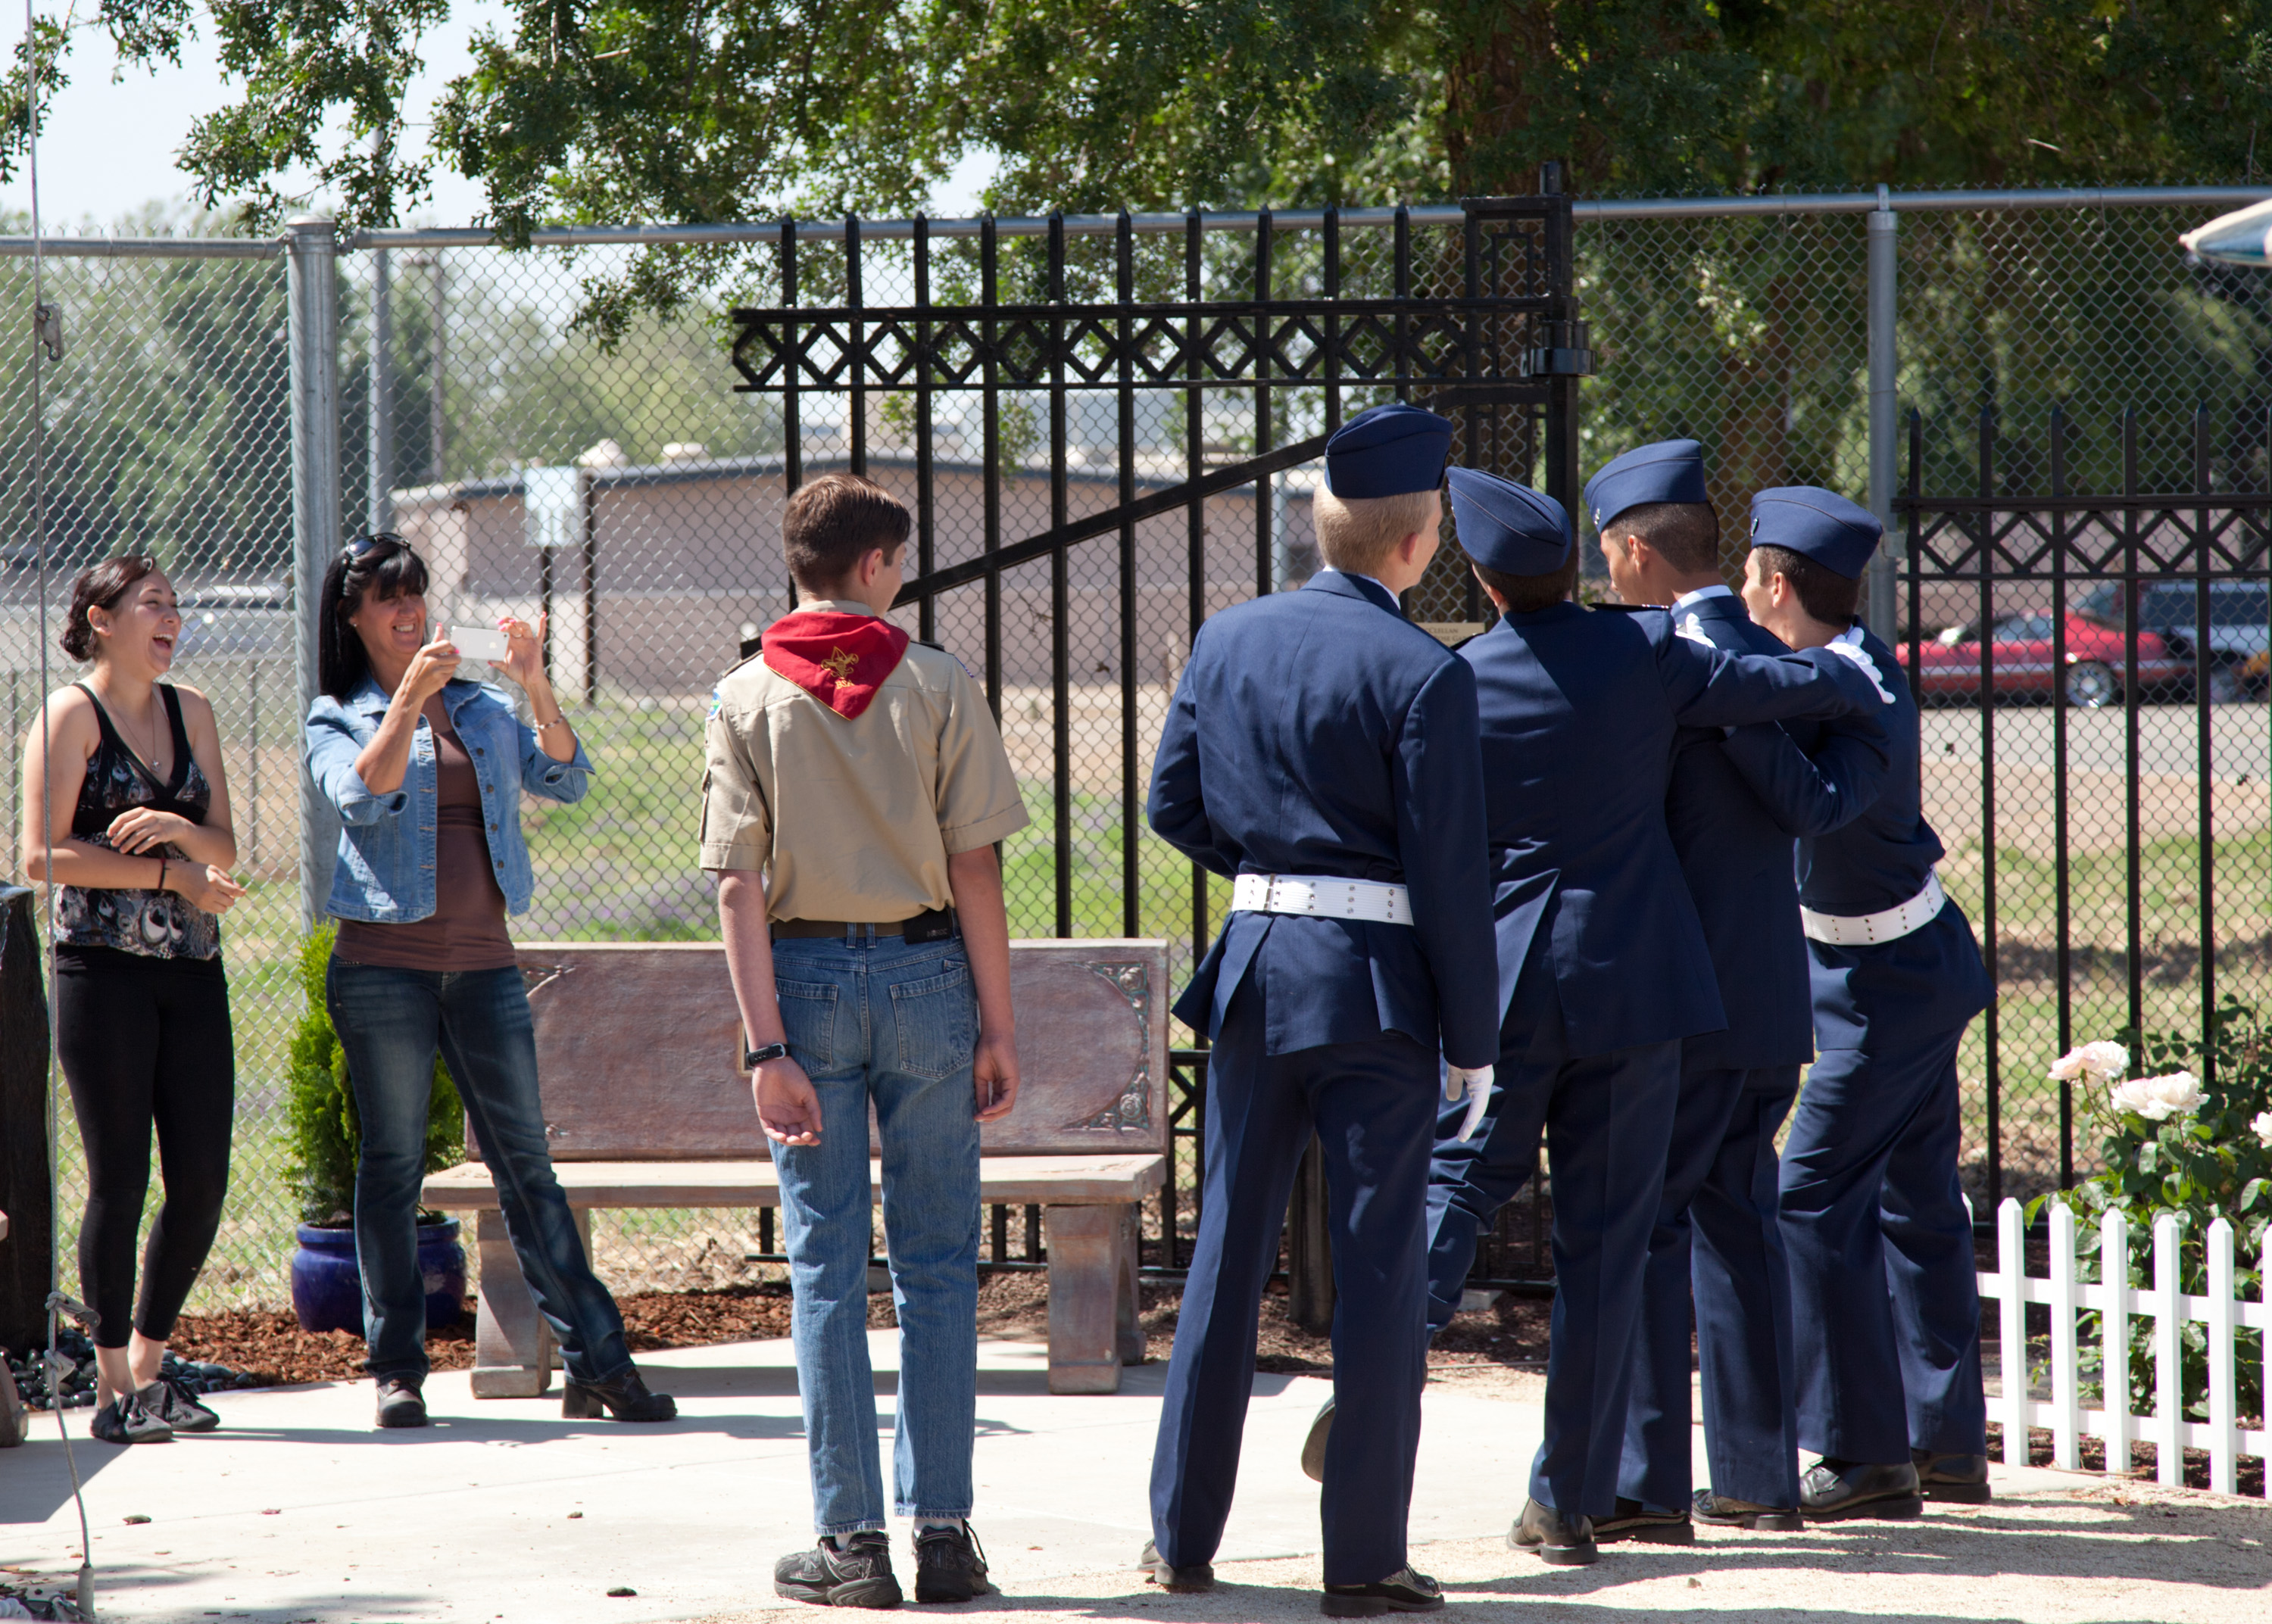
person